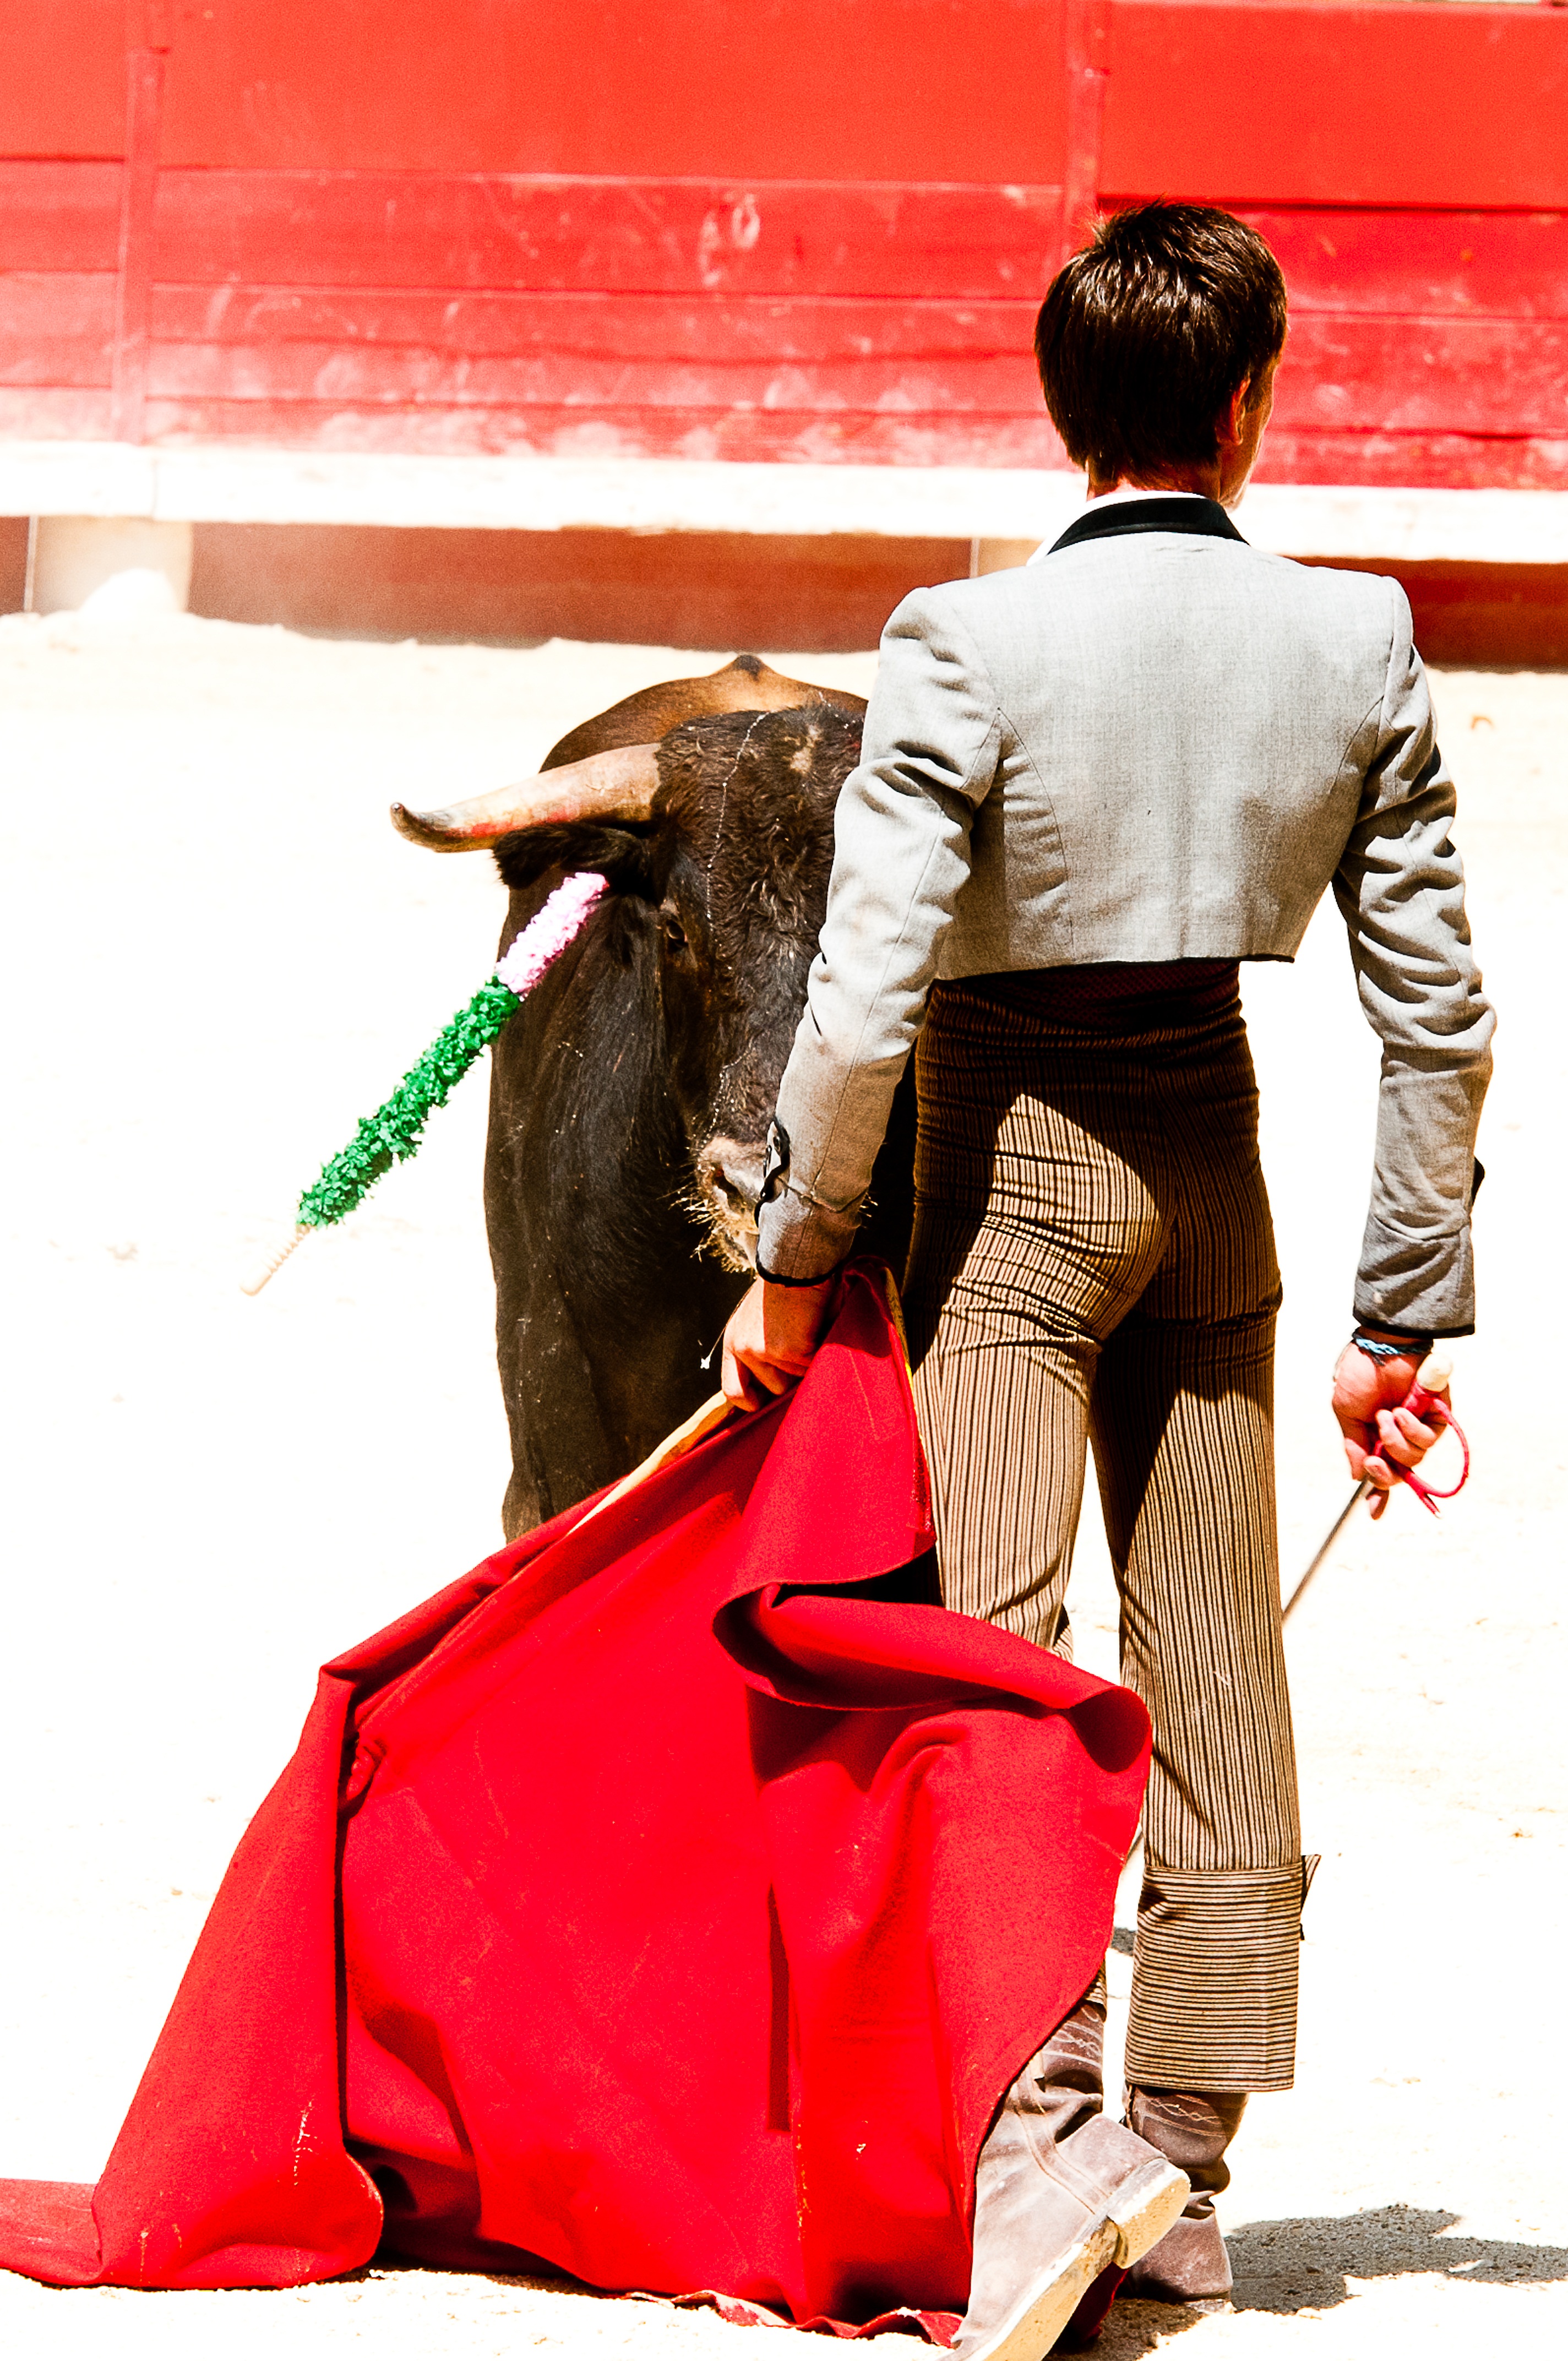
person, red, profession, bull, arena, illustration, performance, tradition, feria, bullfighting, toreador, bullfight, matador, human positions, bolsin, beaucaire